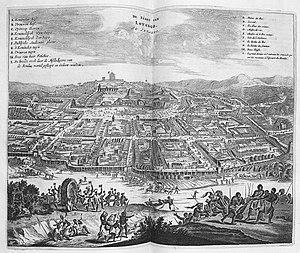
Description de l'Afrique, contenant les noms, la situation &amp
Le royaume de Loango est un État de la côte d’Afrique centrale, fondé au tournant du XVᵉ siècle et aboli en 1885. Opulent voisin septentrional du Kongo qui a su mieux conserver ses spécificités que celui-ci, le Loango s'étendait, le long de la côte atlantique, entre le cap Lopez et le Zaïre sur ce qui est aujourd'hui le quart sud-ouest de la République du Congo et le sud du Gabon. Primitivement, l'enclave de Cabinda, en Angola, et la rive nord du fleuve, dans la République démocratique du Congo, y auraient été incluses. Sa capitale, Loango, a été éclipsée dès avant guerre par le port en eau profonde construit sur le site voisin de Pointe Noire.
Loango est une localité de la République du Congo, préfecture du département du Kouilou et ancienne capitale du royaume de Loango.